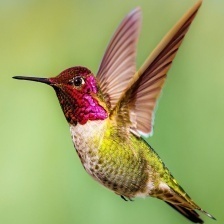
Species: ANNAS HUMMINGBIRD
Scientific name: CALYPTE ANNA
ImageNet parent category: hummingbird